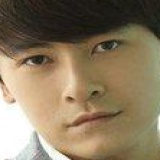
diễn viên Trịnh Nguyên Sướng